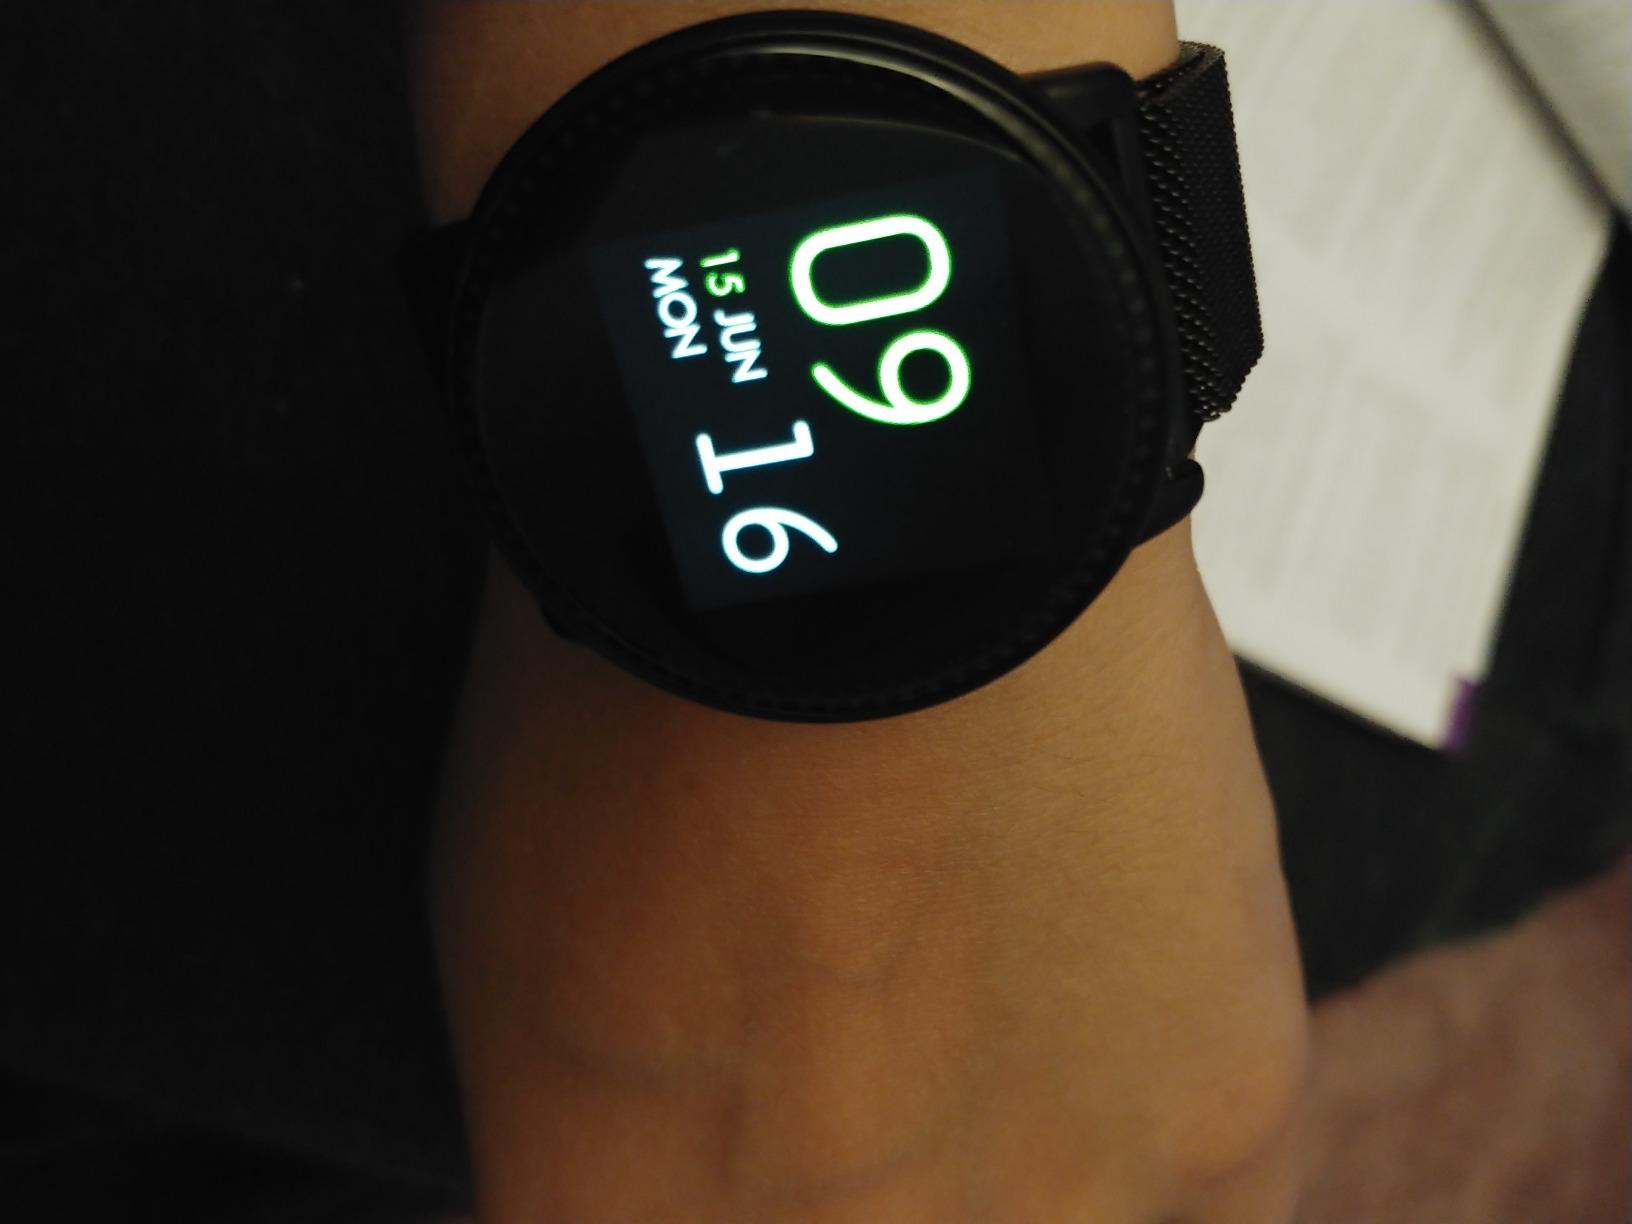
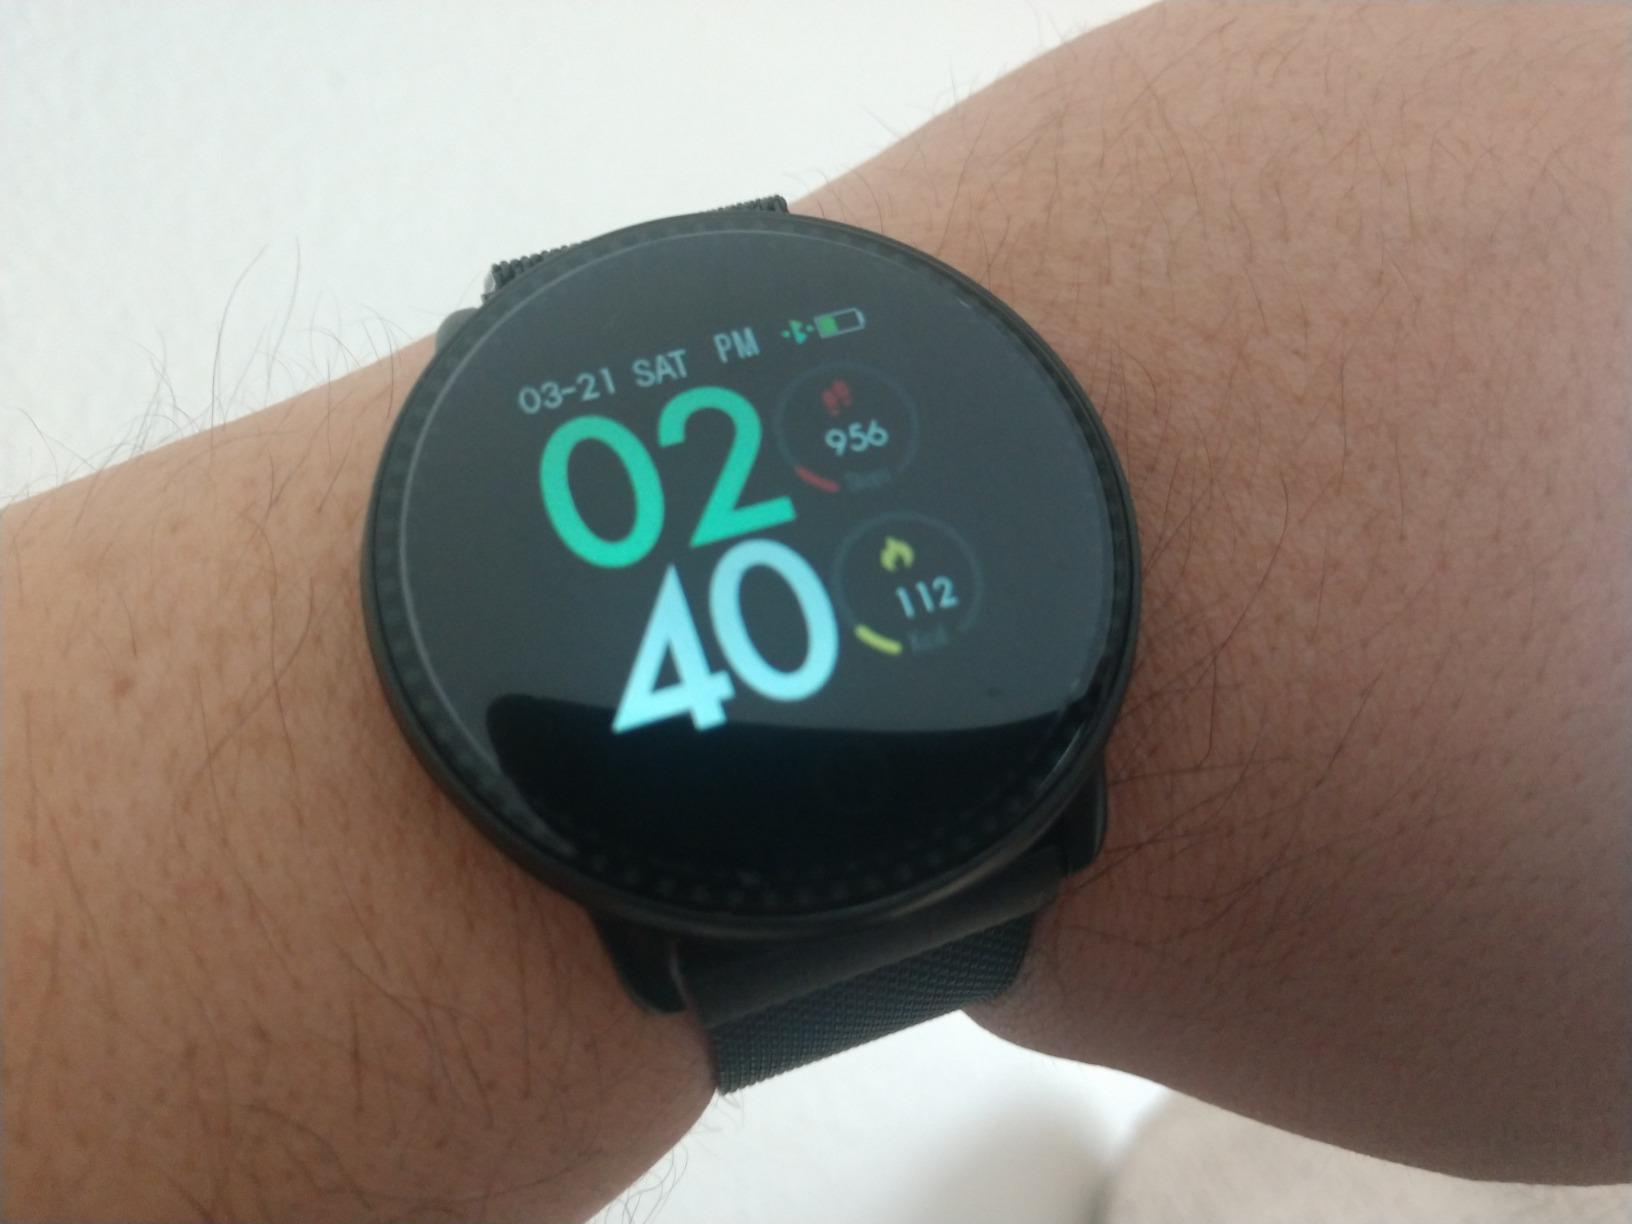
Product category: smartwatch
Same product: yes